Mollie Skinner

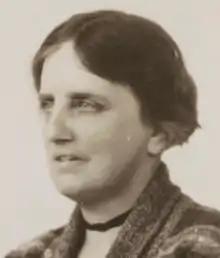
Mollie Skinner c. 1954

Mary Louisa (Mollie) Skinner (18761955) was a Western Australian author, best known for the novel "The Boy in the Bush" co-authored with D. H. Lawrence.